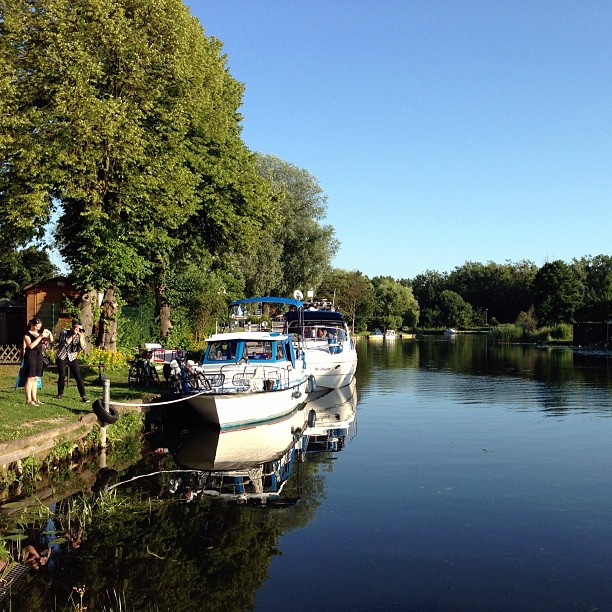
People taking photos of a boat moored by a green lawn